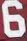
Number: 6